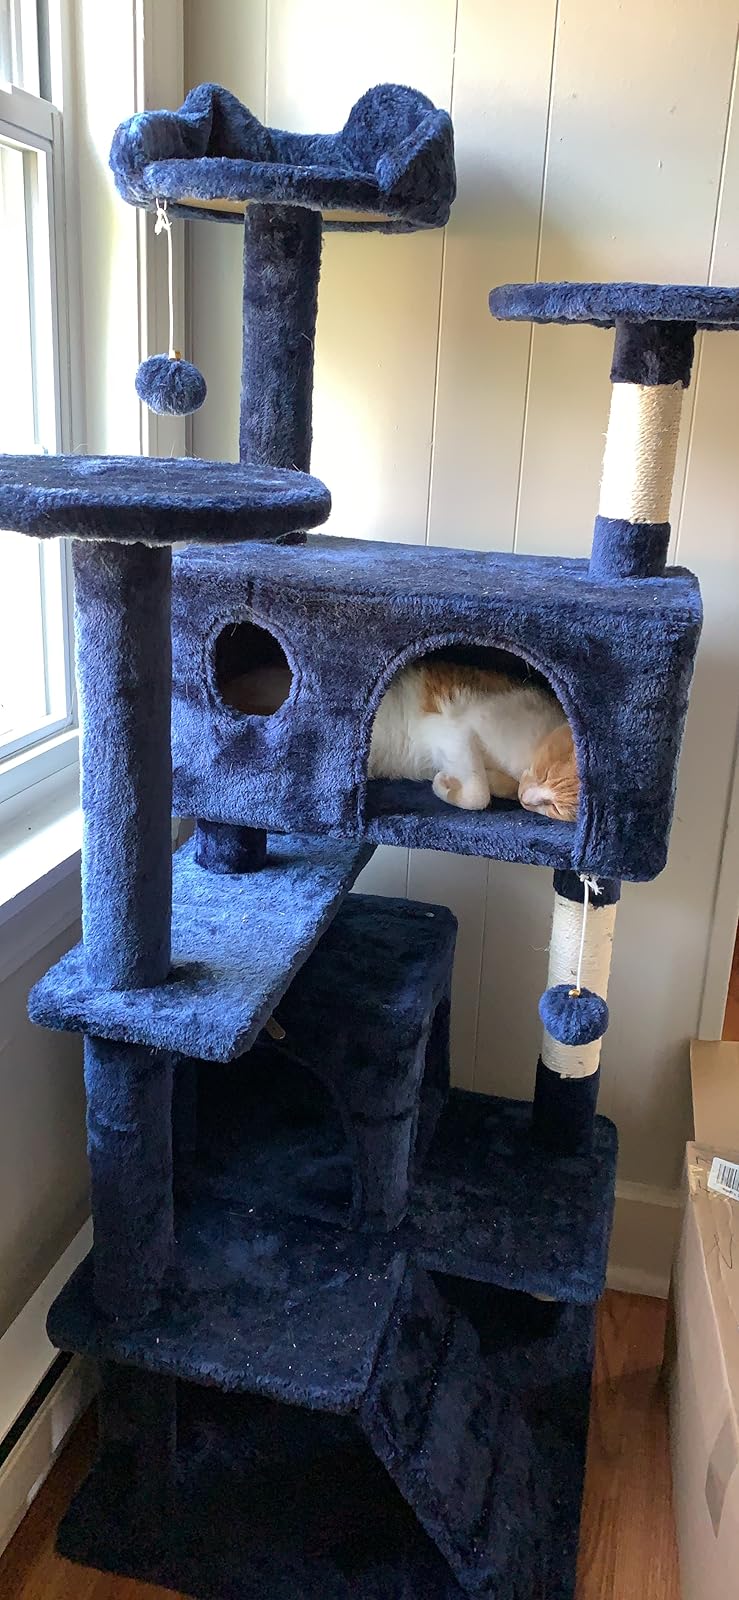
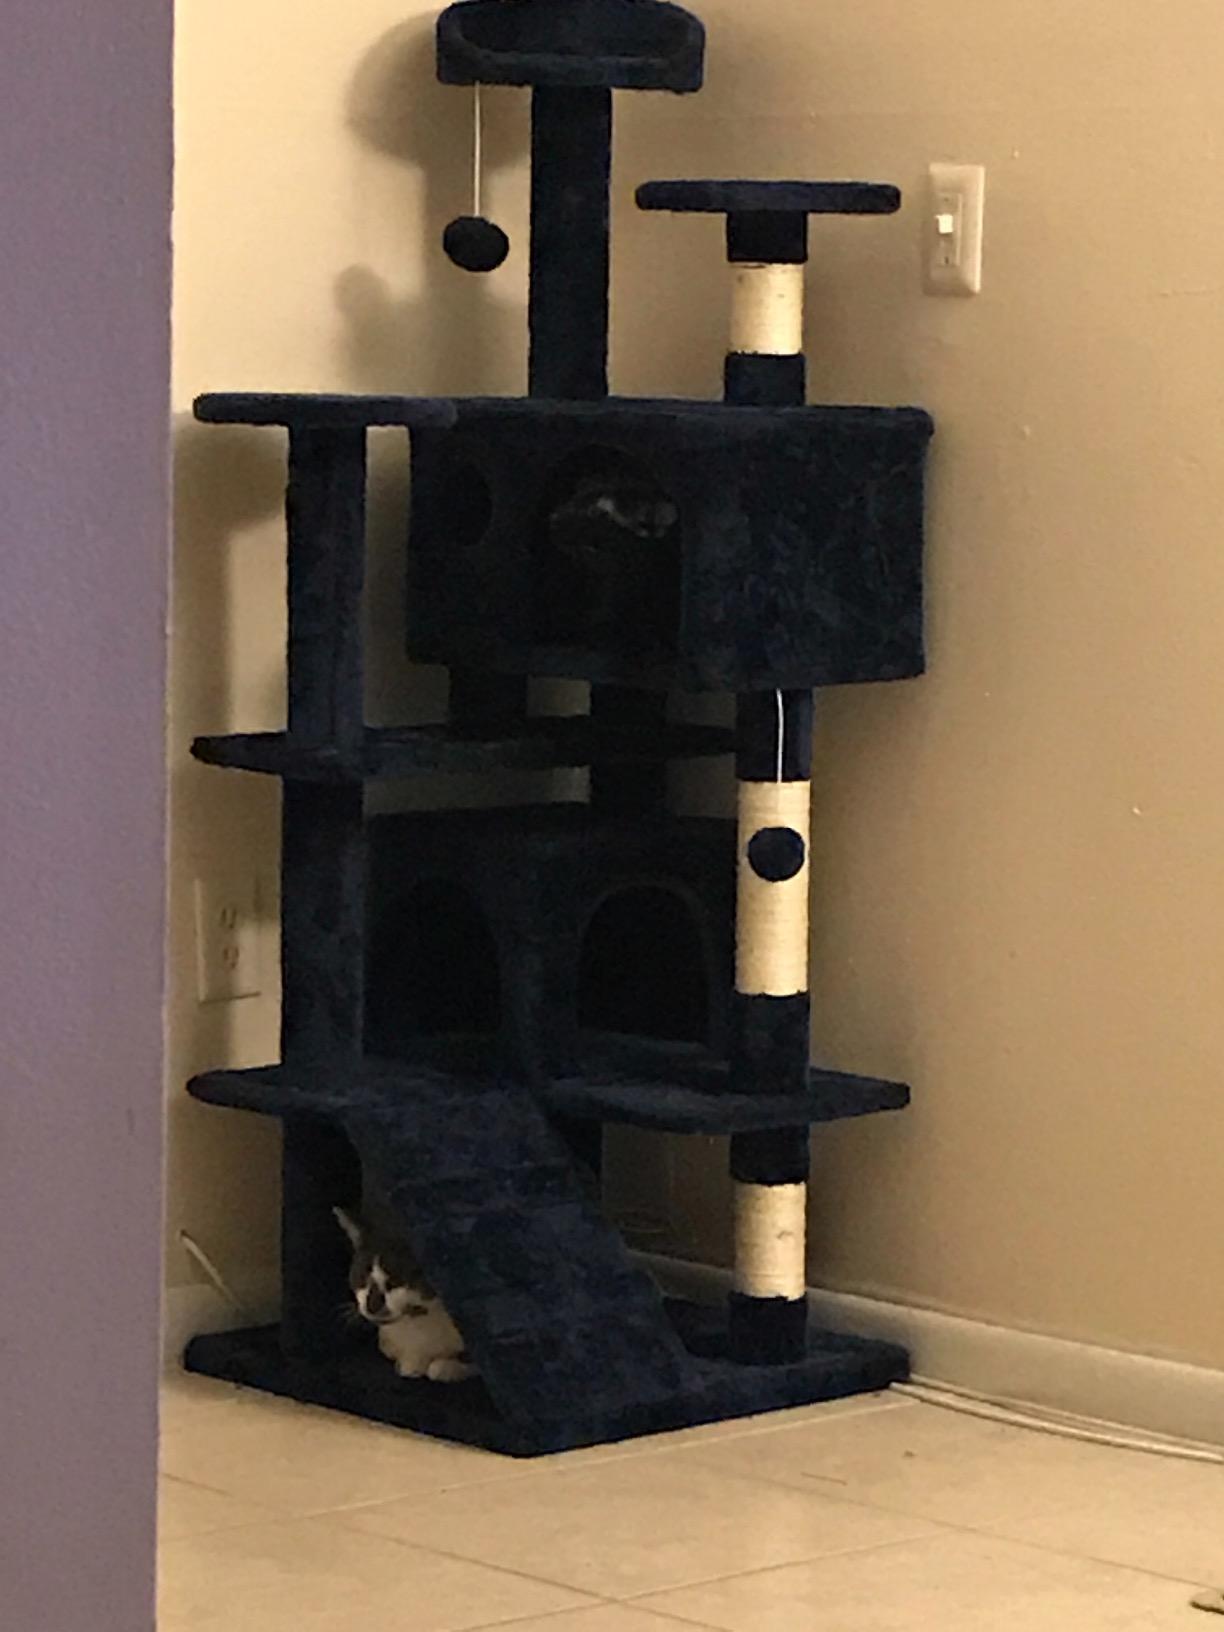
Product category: items_cat tree
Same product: yes